Describe the emotion expressed in this image:  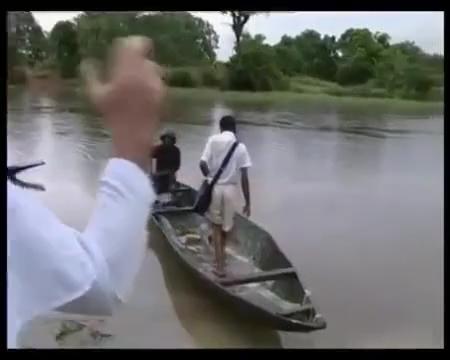
This person displays Suffering, valence and arousal with high intensity.